History of Shit

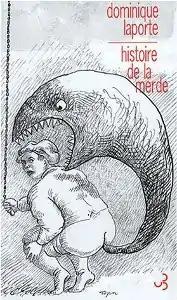

"History of Shit" ("Histoire de la merde") is a 1978 book by French psychoanalyst Dominique Laporte (1949–1984). It uses an idiosyncratic method of historical genealogy derived from, among others, Friedrich Nietzsche, Sigmund Freud, Georges Bataille, and Michel Foucault, to show how the development of sanitation techniques in Western Europe affected the formation of modern notions of individuality. Laporte examines this influence through the historical processes of urbanization, the apotheosis of nationalism, practices of capitalist exchange, and linguistic reform.